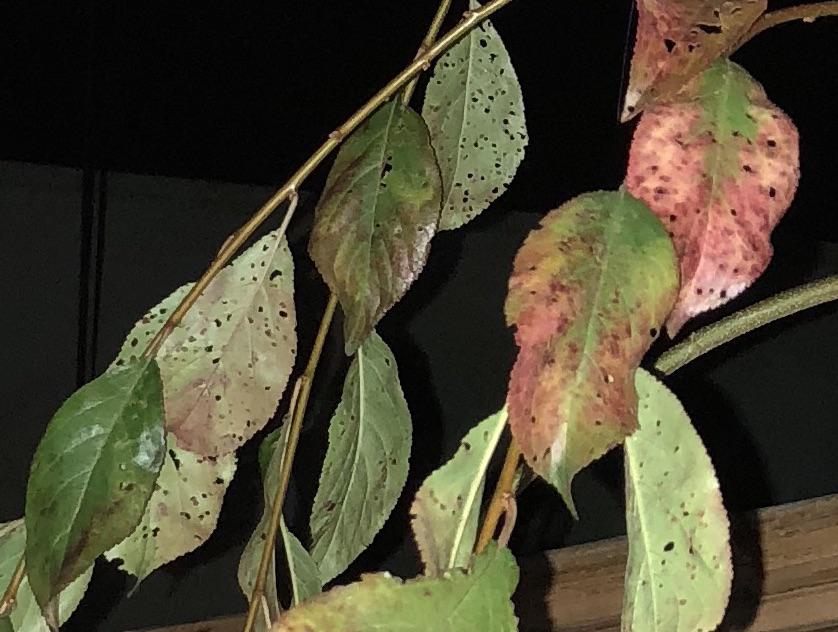
Plant: Plum
Disease: plum bacterial spot